Cromwellian conquest of Ireland

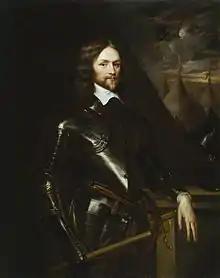
Henry Ireton. Cromwell passed the command of Parliamentarian forces in Ireland to Ireton in 1650. He died of disease at the Siege of Limerick in 1651.

The New Model Army then marched south to secure the ports of Wexford, Waterford and Duncannon. Wexford was the scene of another infamous atrocity: the Sack of Wexford, when Parliamentarian troops broke into the town while negotiations for its surrender were ongoing, and sacked it, killing about 2,000 soldiers and 1,500 townspeople and burning much of the town.